Ed Vickers-Willis

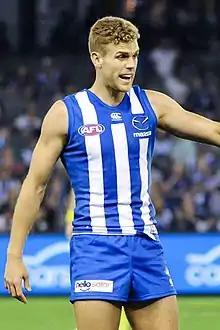
Vickers-Willis playing for North Melbourne in April 2018

Ed Vickers-Willis (born 28 March 1996) is a former professional Australian rules footballer who played for the North Melbourne Football Club in the Australian Football League (AFL). He was drafted by North Melbourne with their third selection and thirty-sixth overall in the 2014 national draft. Vickers-Willis attended Melbourne Grammar School and was also captain of the school in 2014. He made his debut in the five point loss against at Domain Stadium in round five of the 2017 season.